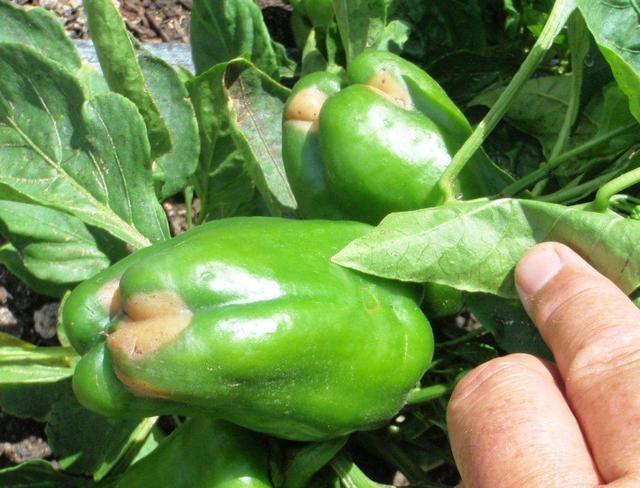
Plant: Bell pepper
Disease: bell pepper blossom end rot